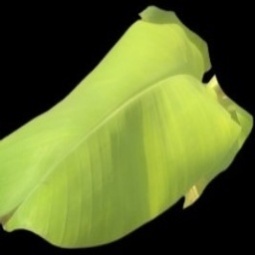
Label: Iron